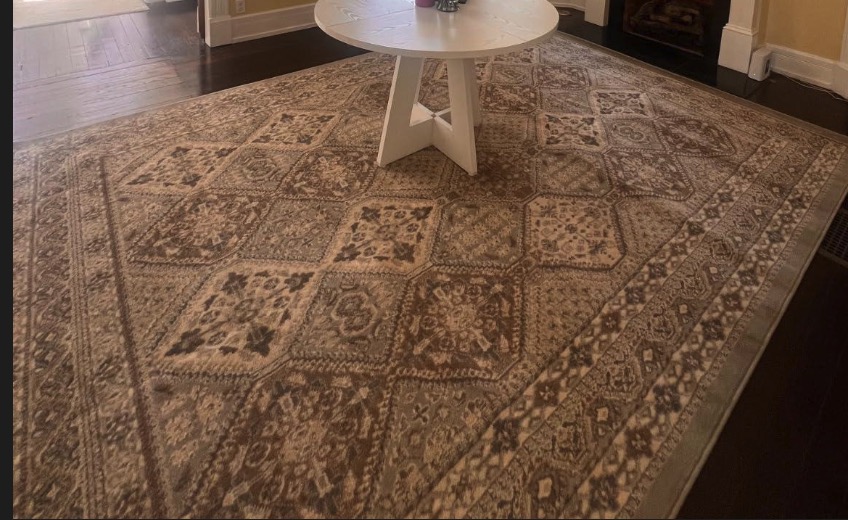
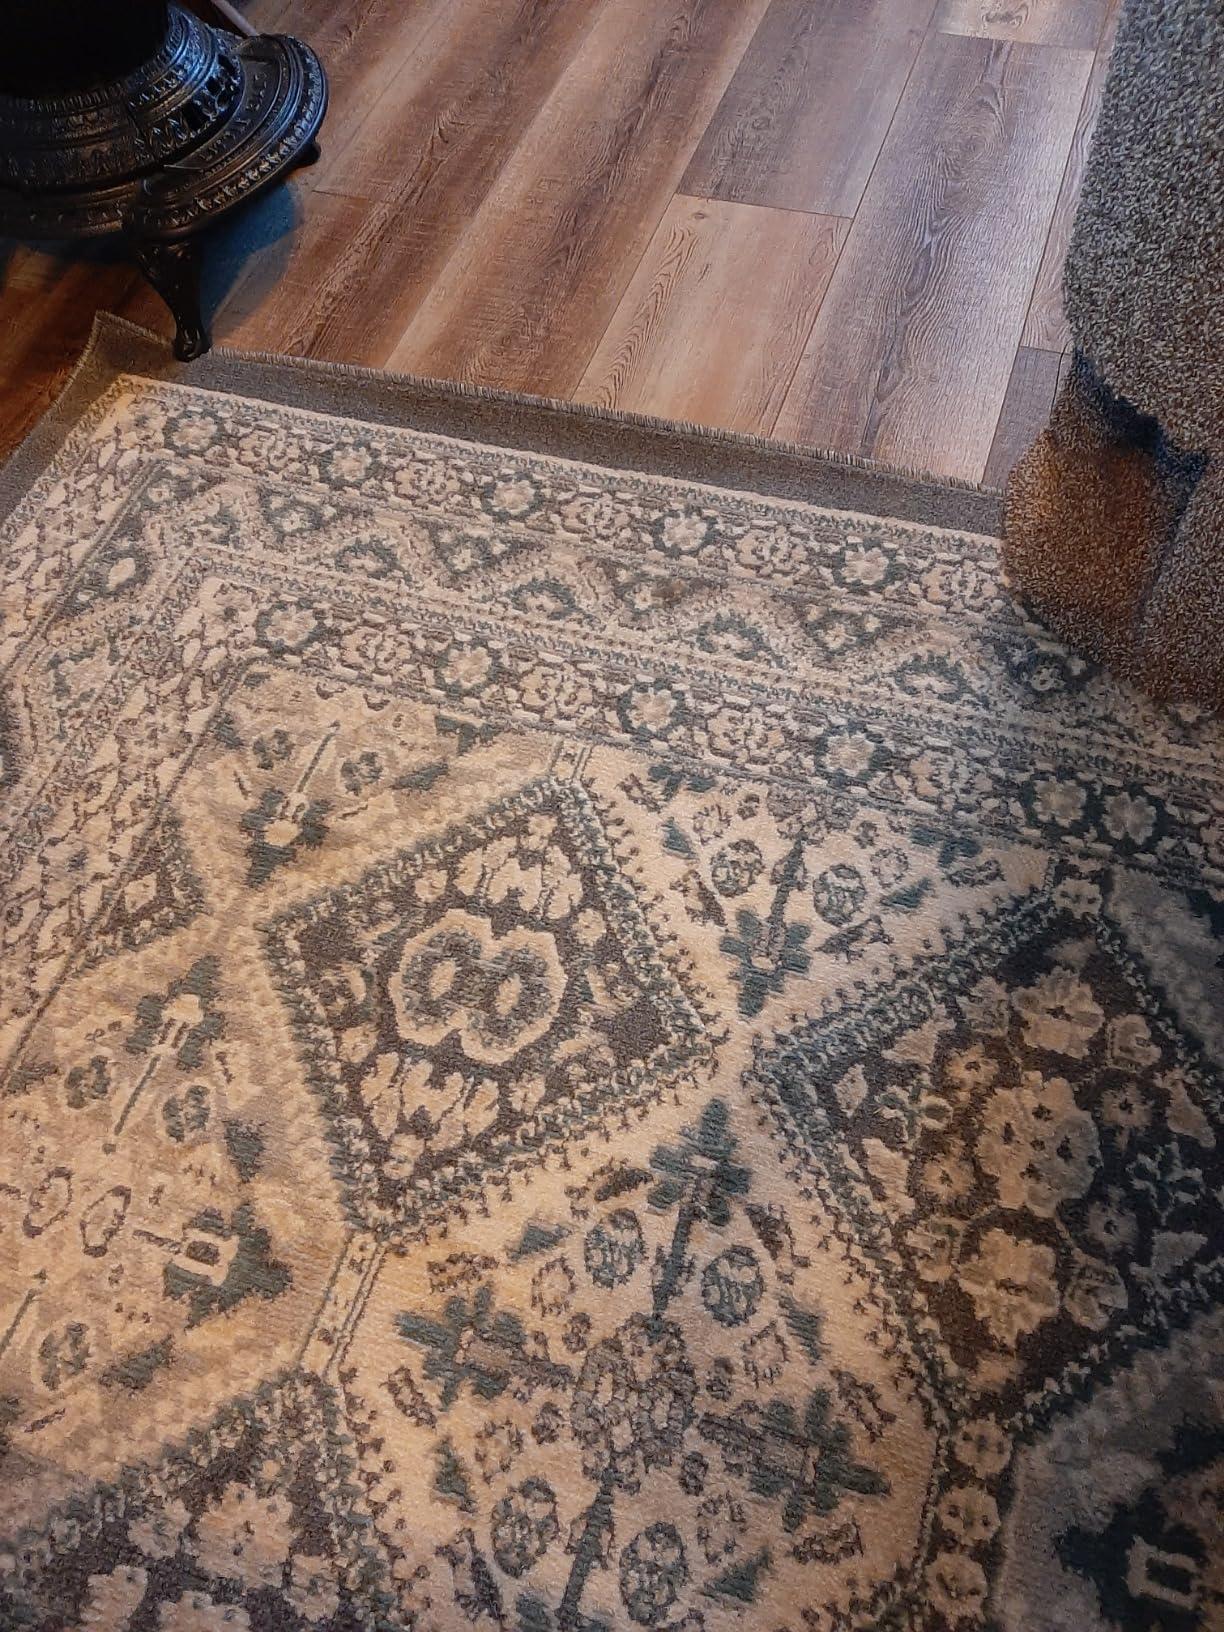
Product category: misc
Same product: yes